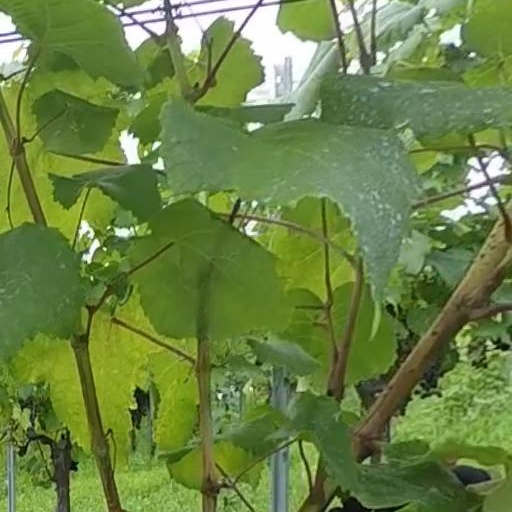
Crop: grape